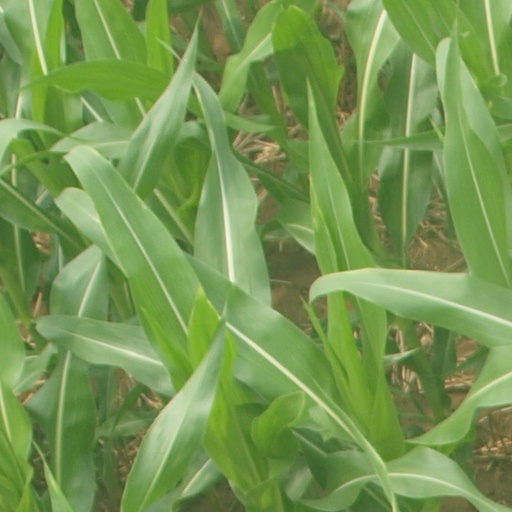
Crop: maize; corn